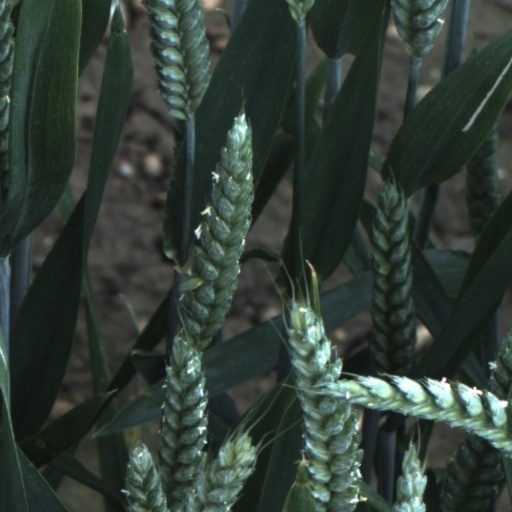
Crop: wheat